Badoc Island

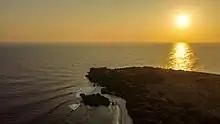
Aerial view of Badoc Island's southern tip

Badoc Island is a private island in Brgy. 5-A Pagsanahan Sur (formerly San Arisada-ad), Badoc, Ilocos Norte.